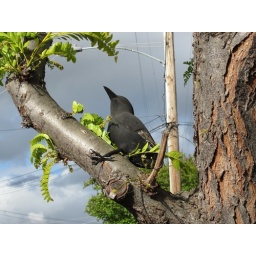
fake bird in a tree